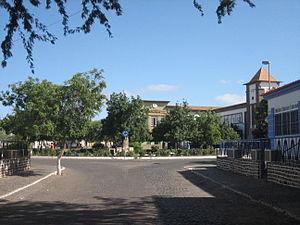
Plateau est le centre historique de la ville de Praia, capitale du Cap-Vert sur l'île de Santiago. Le nom vient du français « plateau » qui a donné Platô en créole du Cap-Vert. L'endroit est situé sur un plateau au dessus du port de Praia. Son altitude est de 37 mètres. La population du Plateau était de 1 019 personnes en 2010. Plusieurs bâtiments publics sont situés sur le Plateau, notamment le palais présidentiel de Praia, l'église Nossa Senhora da Graça et le musée ethnographique de Praia.